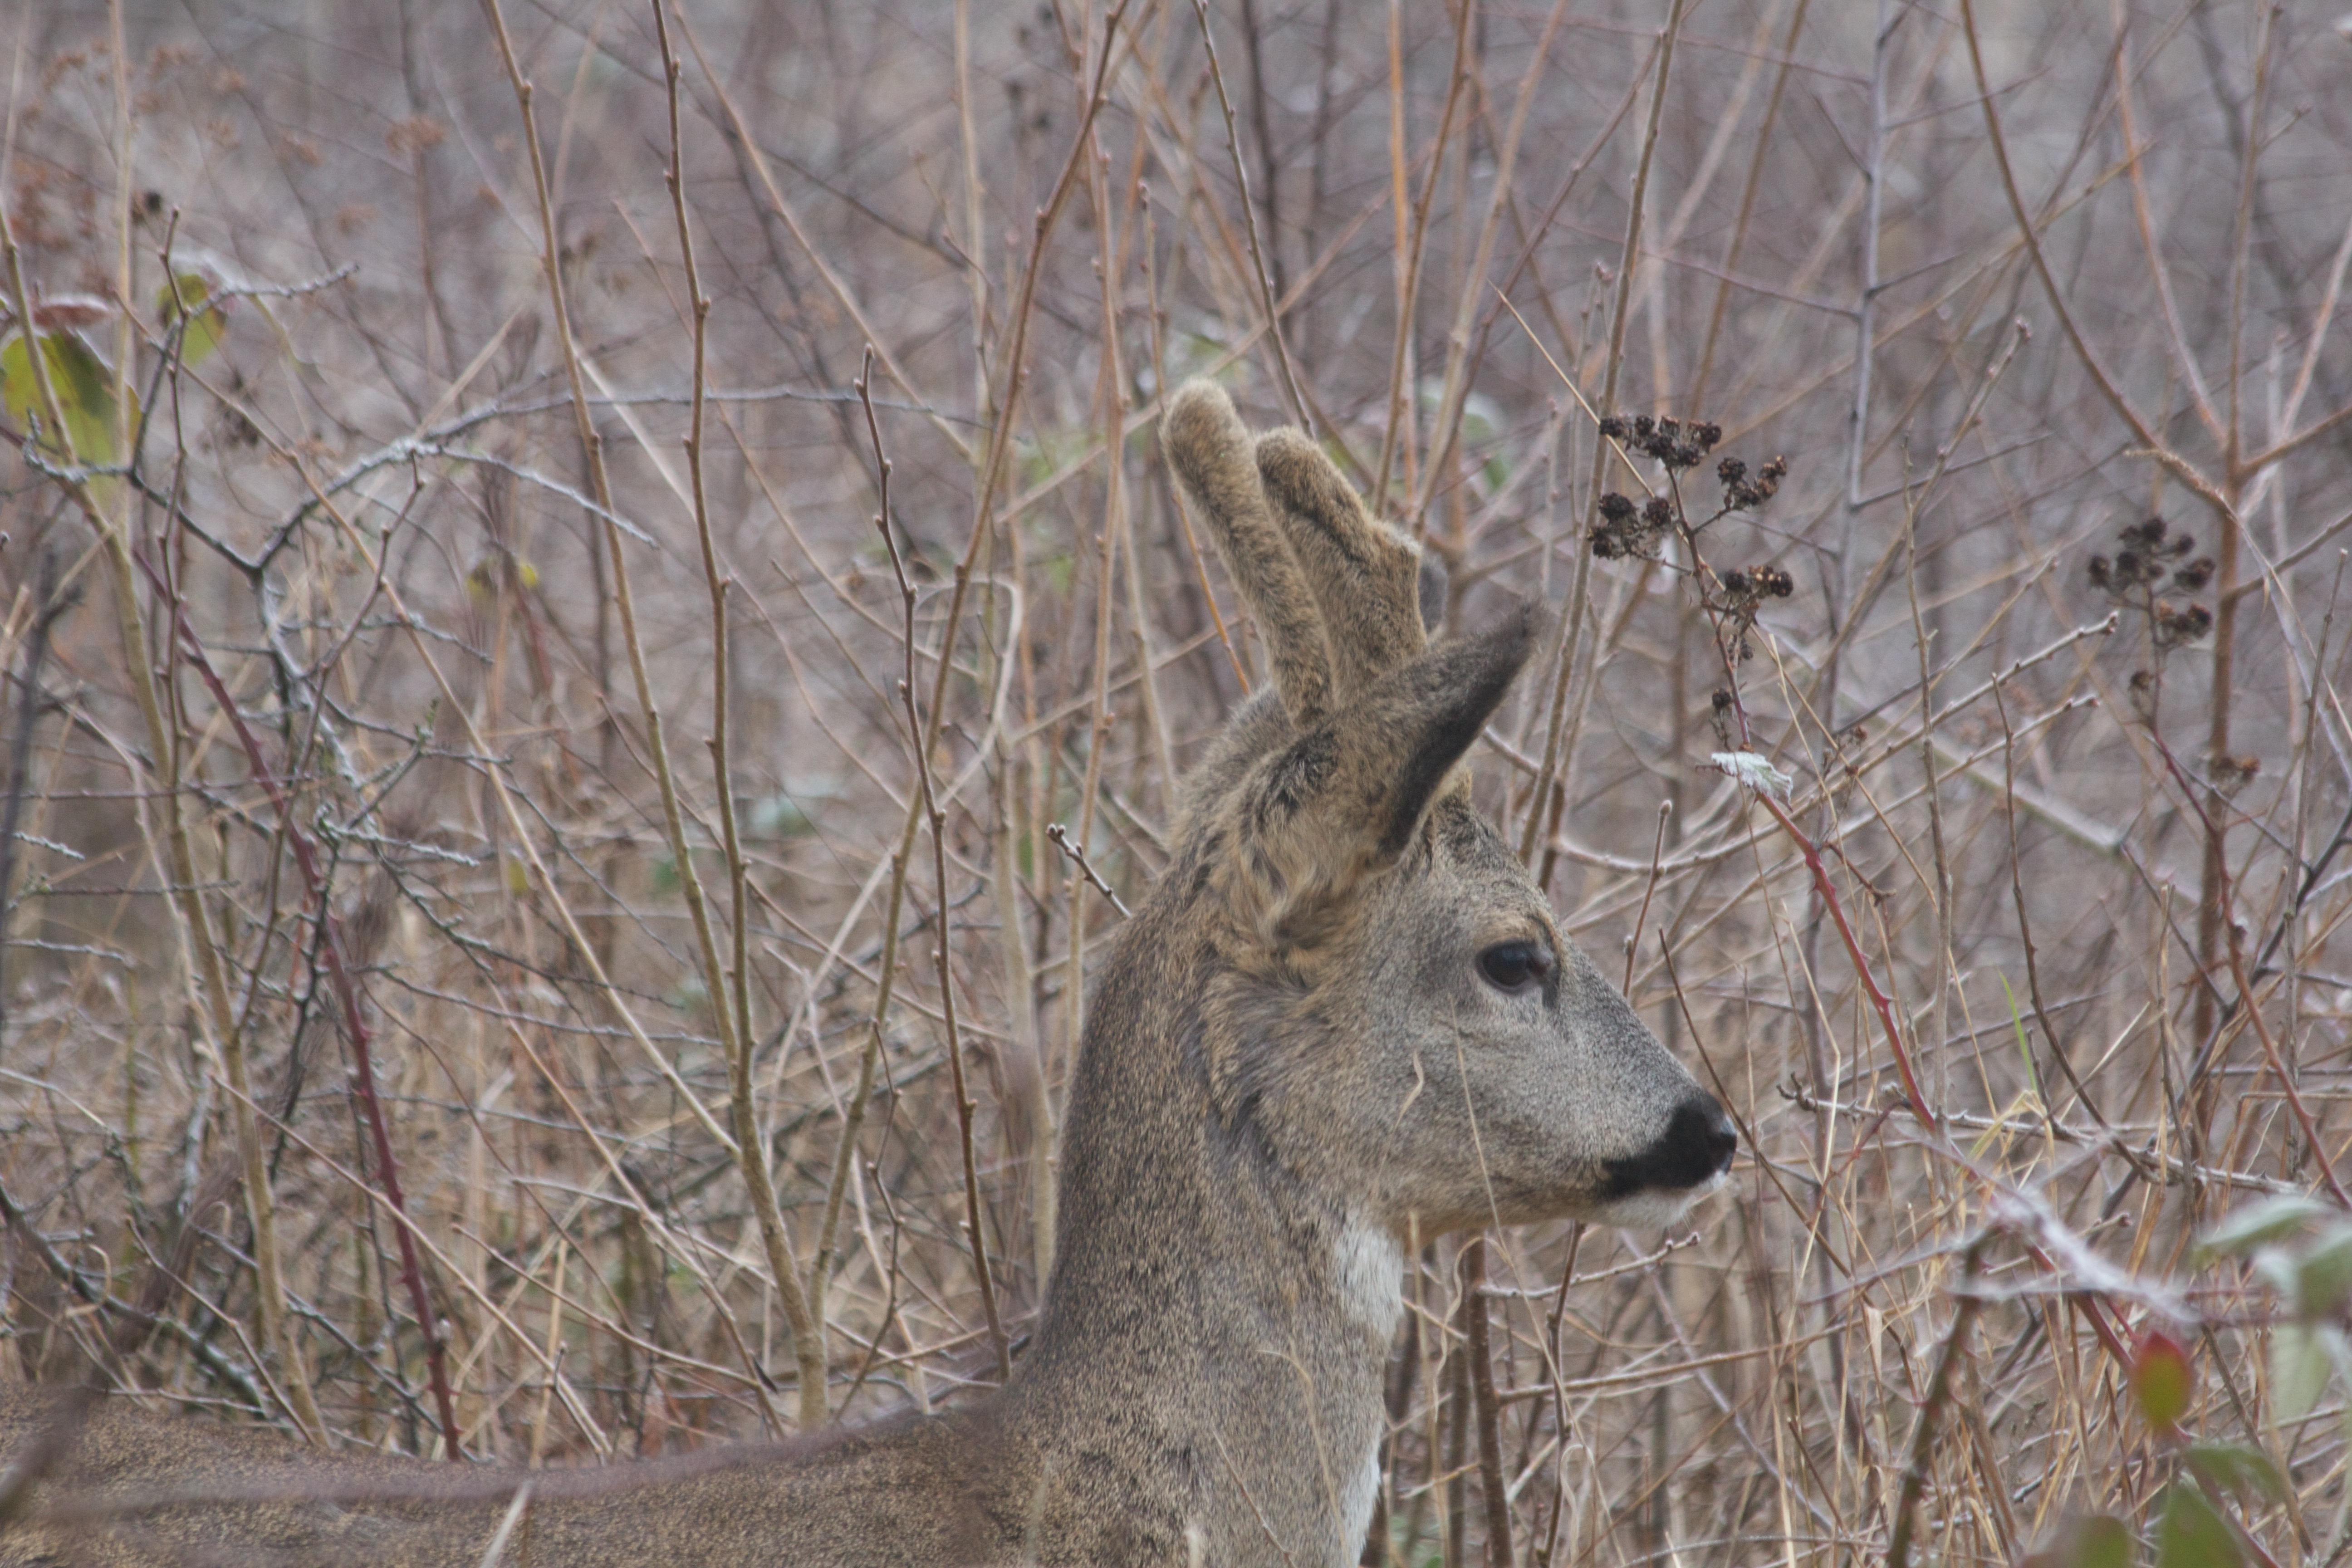
winter, wildlife, deer, mammal, fauna, wild animal, vertebrate, roe deer, safari, white tailed deer